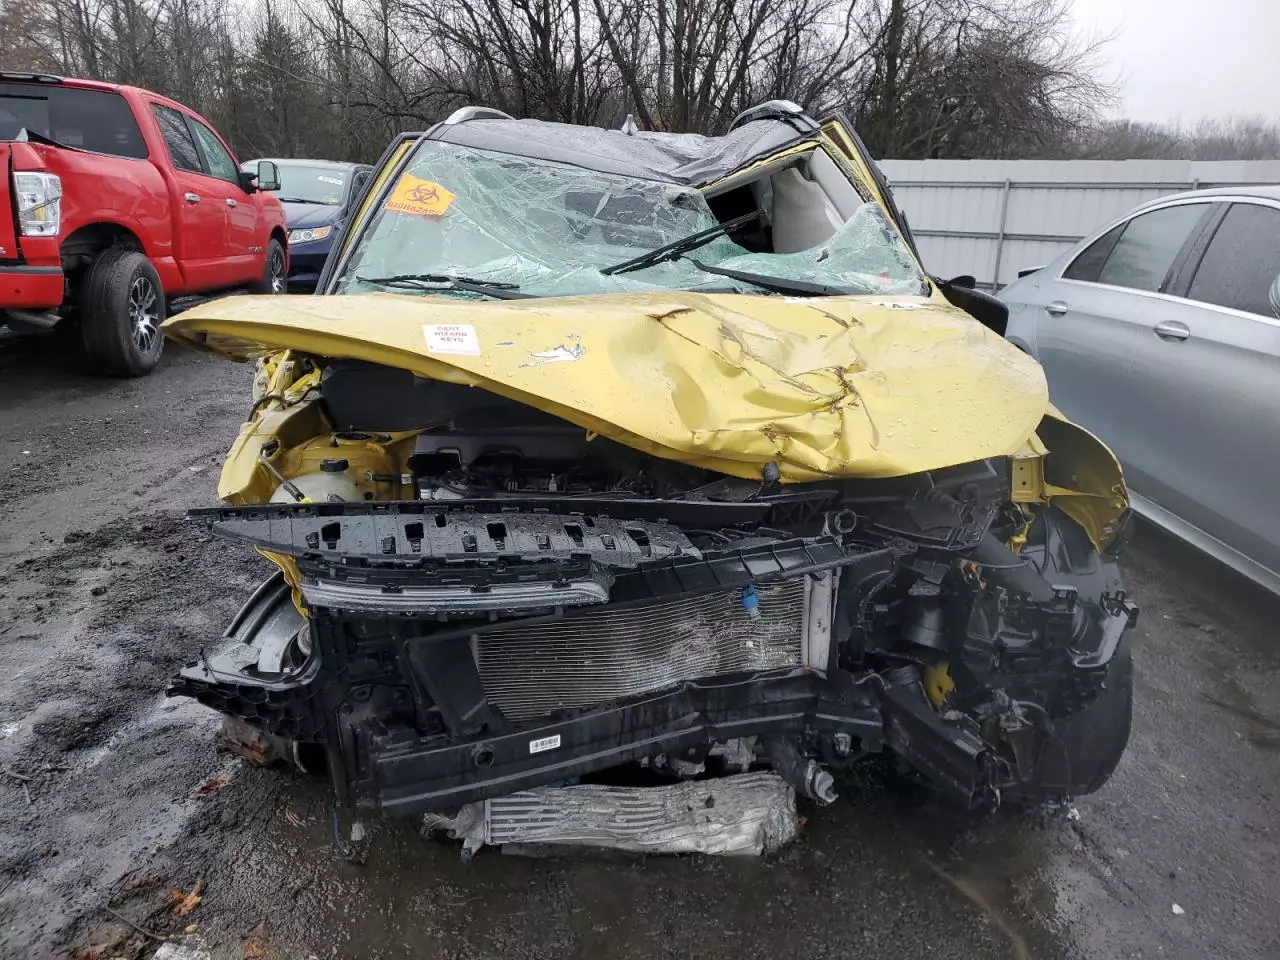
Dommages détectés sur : plaque d'immatriculation avant, pare-choc avant, feu avant droit, feu avant gauche, capot, pare-brise avant, aile avant droite, aile avant gauche, porte avant droite, porte avant gauche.
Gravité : mineur